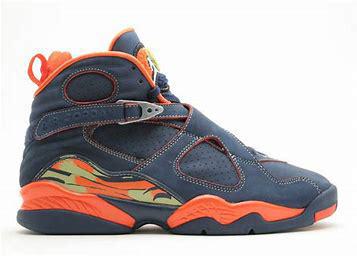
Brand: Jordan
Model: 8 Retro